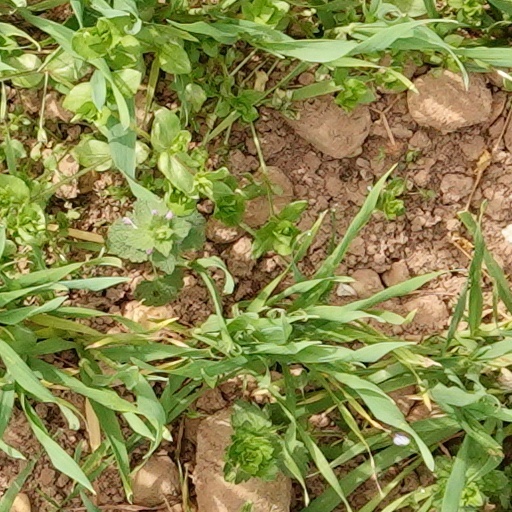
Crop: wheat